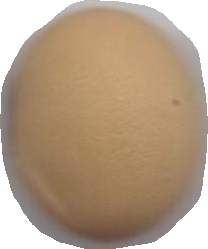
Variety: Anjasmoro